Frédéric Nihous

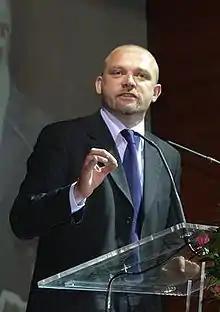
Frédéric Nihous during the 2007 presidential campaign

Frédéric Nihous (born 15 August 1967) is a French politician from the Hunting, Fishing, Nature, Traditions (CPNT) party. He was a candidate for the 2007 French presidential election, but was eliminated in the first round of balloting. He was second to last, with 1.15% of votes (420 645 votes).